Kuhl's maskray

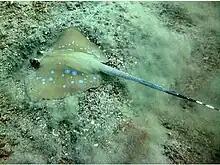
The full body of a blue-spotted stingray, showing the black-and-white-striped tail

Kuhl's maskrays have a flat, disc-like, rhomboid body up to in diameter and in total length. Their coloring is a dark green with blue spots with a light white underbelly, also known as countershading. Their snouts are very short and broadly angular along with an angular disc. The rays' bright coloration serves as a warning for their venomous spines. The rays have a very long tail accommodating two venomous spines on its base. Their tails are about twice as long as their bodies, and the barbs or spines are two different sizes, one being very large and the other medium in size. Kuhl's maskrays have bright yellow eyes that are positioned to allow them a wide angle of view. Since their gills are located ventrally, the spiracles allow water to reach the gills while resting or feeding on the benthos. The spiracles are located directly behind the eyes. The mouth is located on the ventral side of the body, which promotes the unique foraging technique of stingrays. Rays are normally solitary individuals, but can occur in groups. One unique characteristic of Kuhl's maskrays is that they bury themselves in the sand only to hide from predators, unlike most stingrays, which bury themselves regularly to hunt.